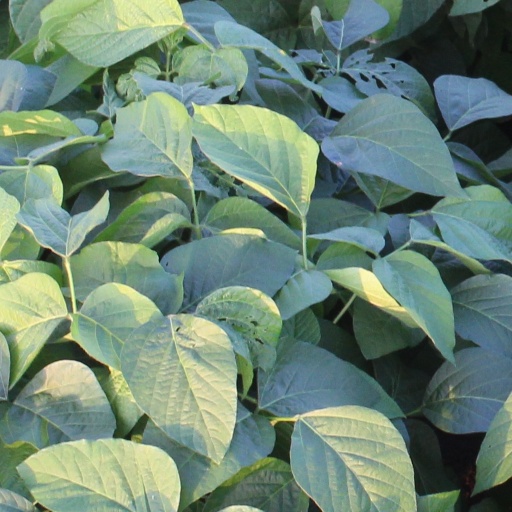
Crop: soybean